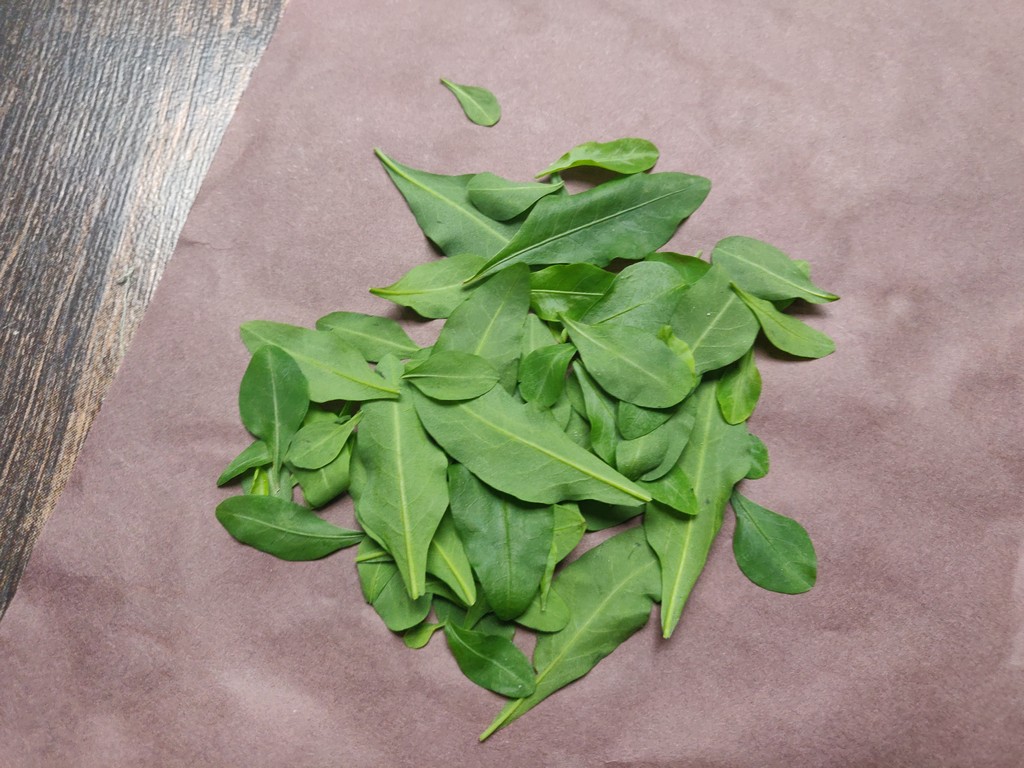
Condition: Healthy
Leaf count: multiple
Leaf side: unknown